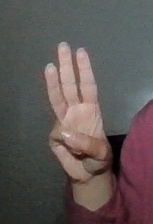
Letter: thaa